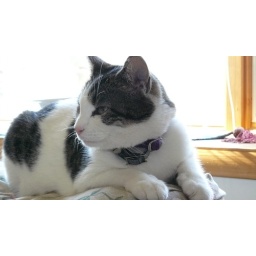
One of her &amp;quot;spots.&amp;quot; If she's in the house and not batting at a fish tank, she's usually here.